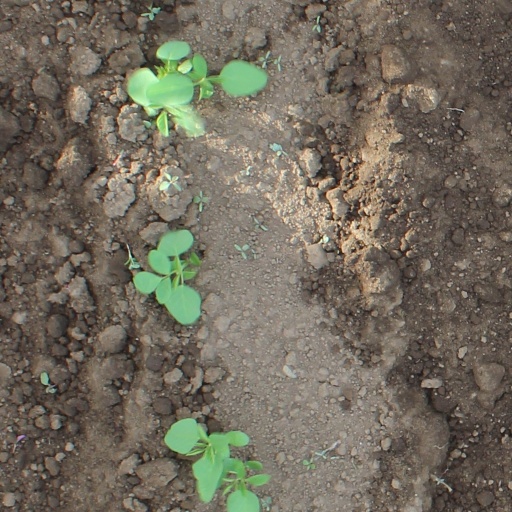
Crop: soybean